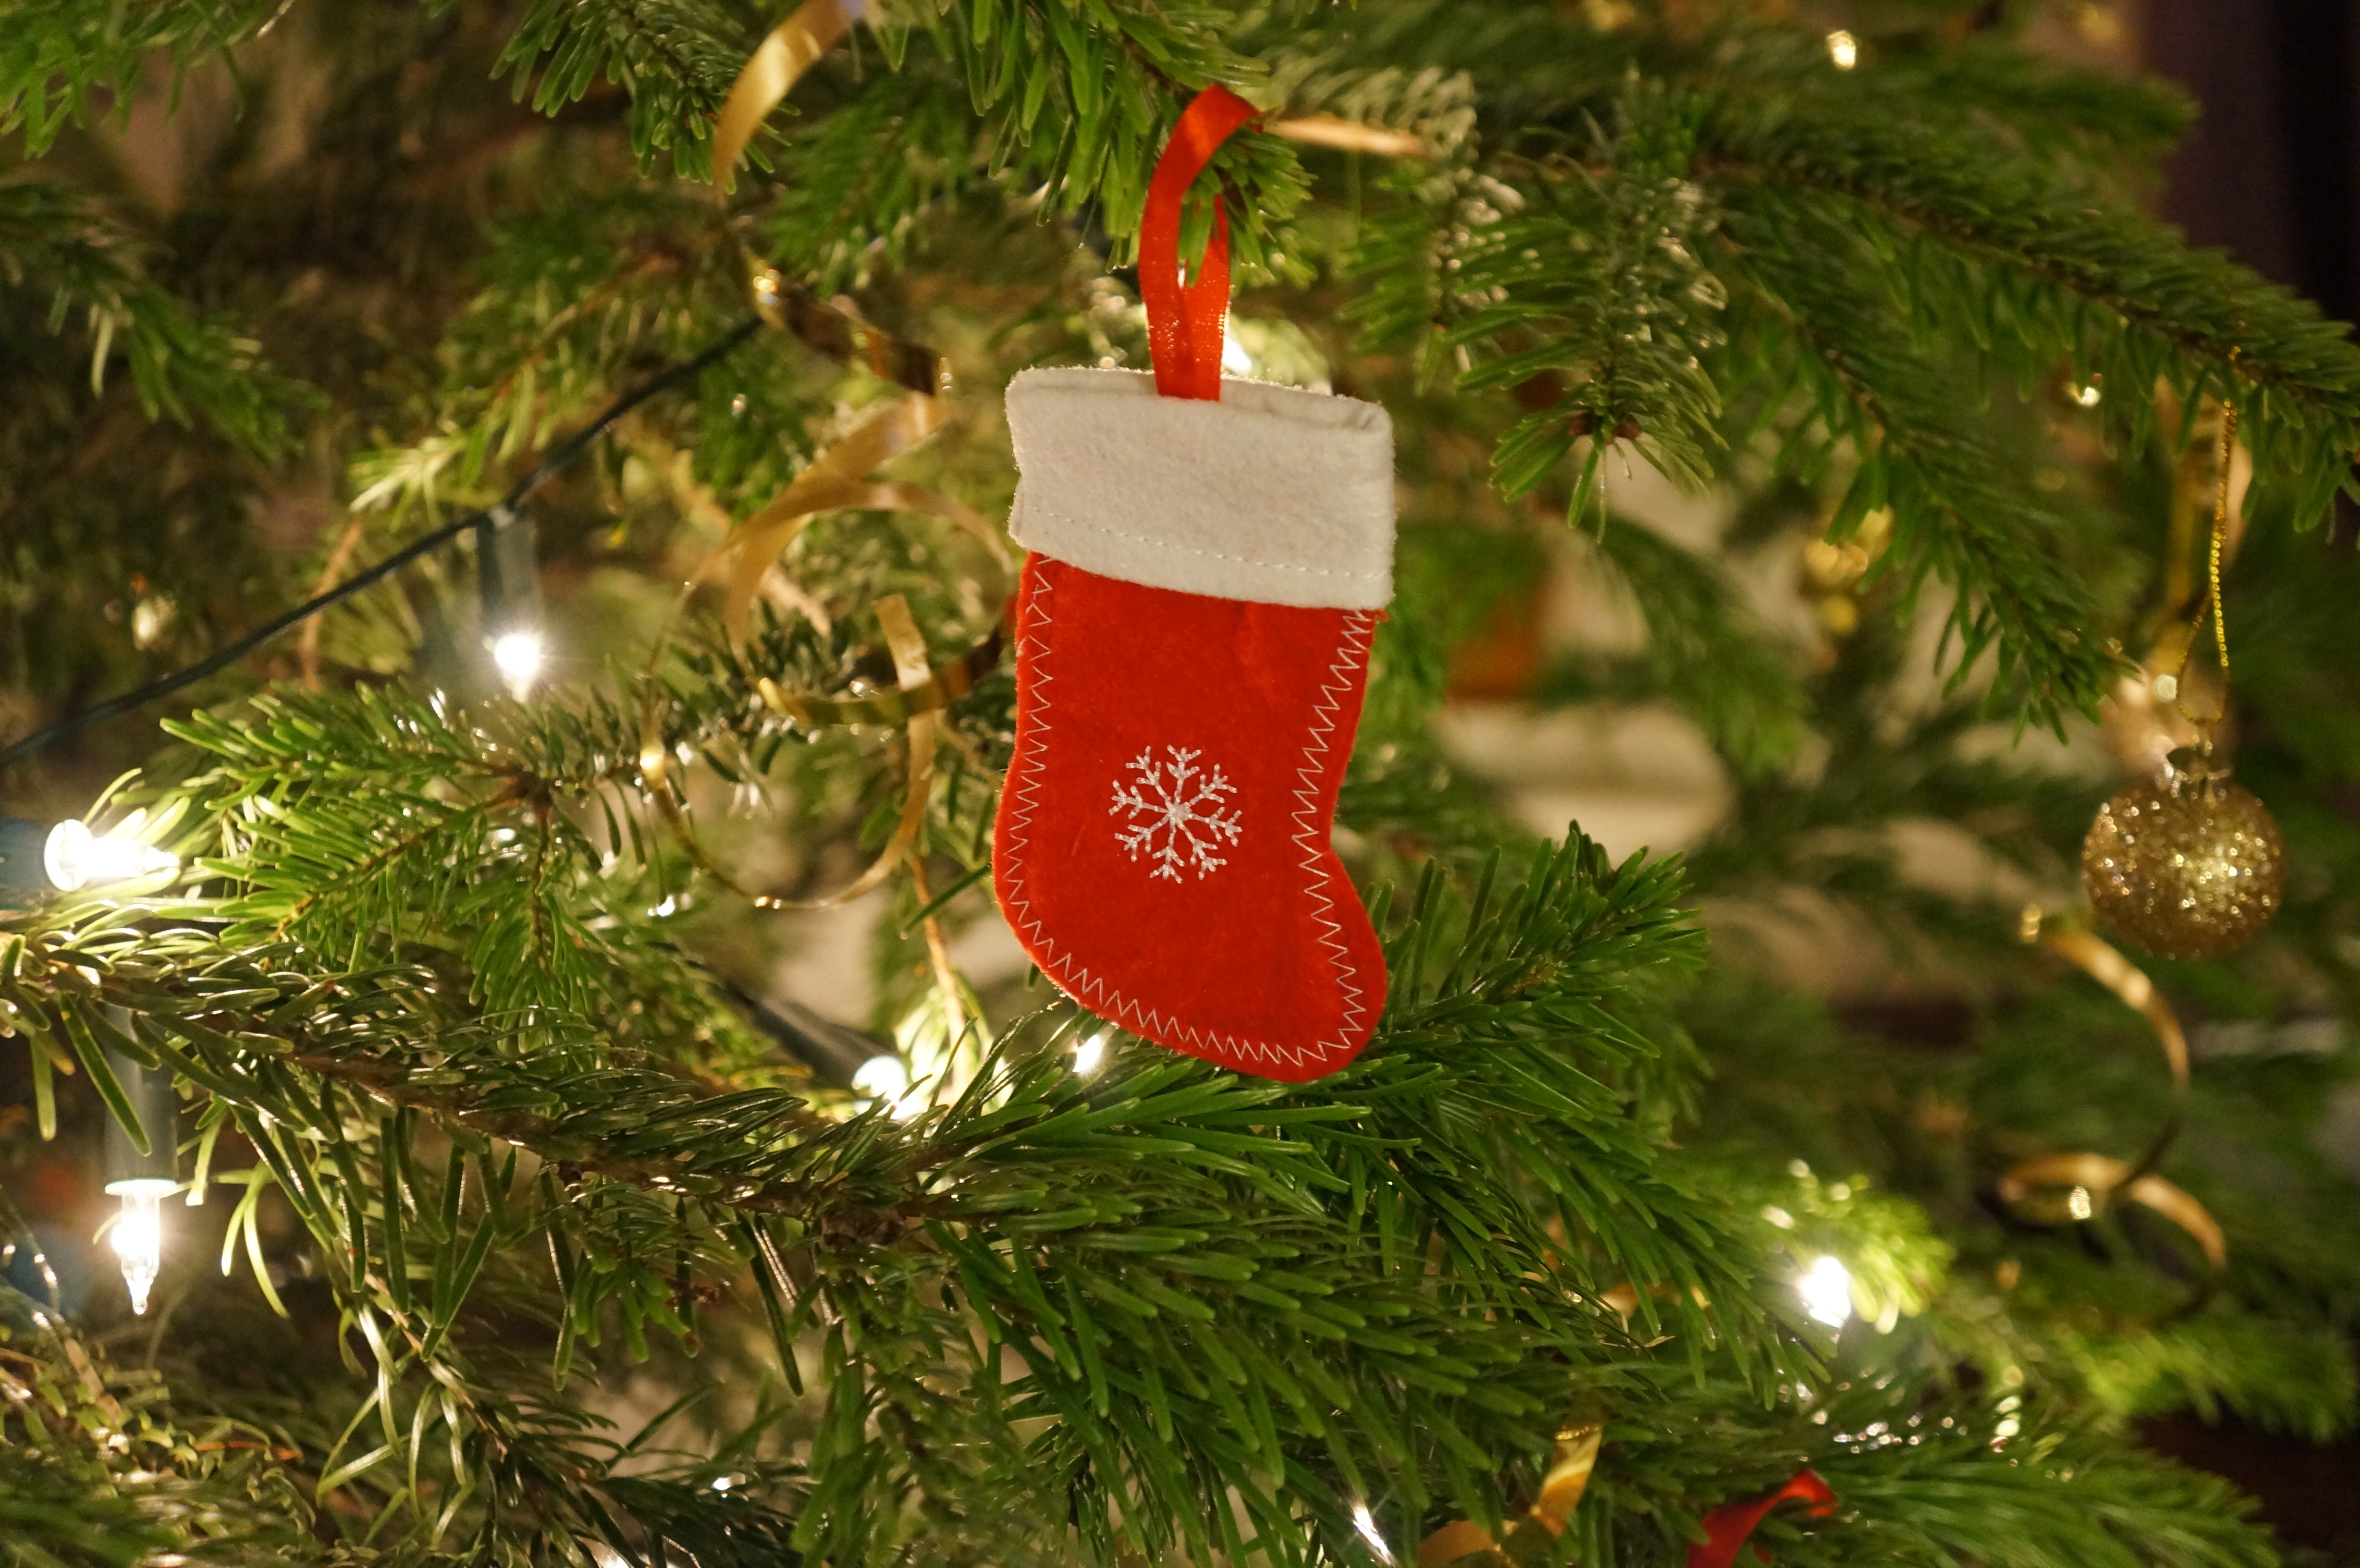
tree, branch, decoration, red, holiday, christmas, fir, decor, christmas tree, christmas decoration, lights, spruce, xmas, stocking, ornaments, woody plant